List of building types

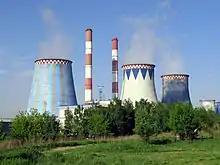
A power plant in Moscow, Russia

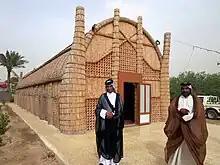
A mudhif near Lagash, Iraq

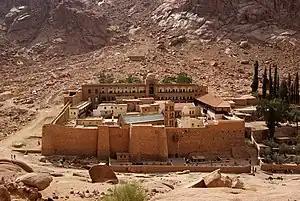
A monastery in the Sinai Peninsula, Egypt

Industrial buildings are primarily used for the production and storage/distribution of goods, among other uses.